Sankt Eriksbron

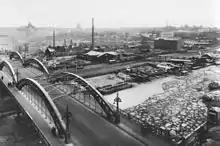
Sankt Eriksbron in 1927.

In the 1880s Stockholm was expanding rapidly and the two small bridges connecting Kungsholmen and Norrmalm, 2.5 km apart, were considered insufficient. The influential city planner Albert Lindhagen (1823–1887) did propose a bridge south of the present one in 1866, but its current location was established in a city plan approved in 1880. Different solutions were considered before 1900, including a 15-m wide steel bridge, considered too expensive; a 12-m wide wooden bridge; and a ferry combined with a pontoon bridge during winters. The capsizing of a rowing boat in the waters at the site of the present bridge in 1898, killing 5 of the 22 aboard, intensified efforts to have the bridge project completed.